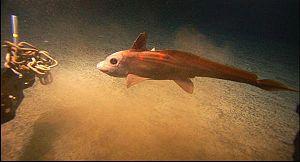
Les chimaéridés forment une famille de poissons cartilagineux de l'ordre des Chimaeriformes.
La plaine abyssale est la partie plate de la zone abyssale océanique, en général entre 5 000 et 6 000 mètres.
Hydrolagus est un genre de chimères.
Au sens strict, la faune abyssale désigne l'ensemble des animaux vivant dans la zone abyssale des océans, c'est-à-dire vivant entre 4 000 et 6 000 m de profondeur. Toutefois, dans l'usage courant, l'expression faune abyssale désigne généralement l'ensemble des espèces vivant à partir de 200 mètres de profondeur et au-delà. À ces profondeurs, les caractéristiques de l'environnement sont très difficiles : la pression de l'eau est très élevée, la température est très basse et quasi constante, l'oxygène n'est disponible qu'en quantité très limitée, la nourriture est très rare et, surtout, la lumière venant du soleil ne pénètre pratiquement plus : c'est la zone dite aphotique, elle-même divisée en zones mésale, bathyale, abyssale et hadale. La photosynthèse y étant difficile, les végétaux ne peuvent s'y développer ; cet environnement est donc seulement occupé par des animaux et certains microorganismes non végétaux.